Aircraft in fiction

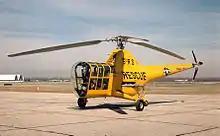
Sikorsky H-5

A Mil Mi-24 helicopter appears in the 1997 film "Air Force One". The aircraft is used to retrieve a Russian prisoner in exchange for the US President, who is being held captive.